Northeast African cheetah

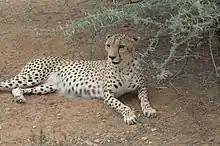
At the Djibouti Cheetah Refuge

The cheetah, together with the African wild dog, is considered emblematic of Ethiopia. A conservation project for wild animals started first in 2006 after "real lack of awareness in Ethiopia about the treatment of animals". The conservation goal is to ensure the increasing populations of cheetahs and other threatened wild animals in Ethiopia. The Ethiopian Wildlife Conservation Authority has confiscated cheetah cubs from wildlife trade in Ethiopia, many of which have been rehomed by Born Free, at their wildlife sanctuary Ensessa Kotteh.